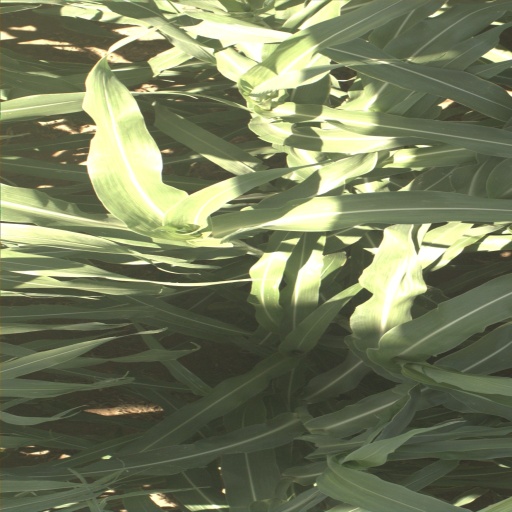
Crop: sorghum